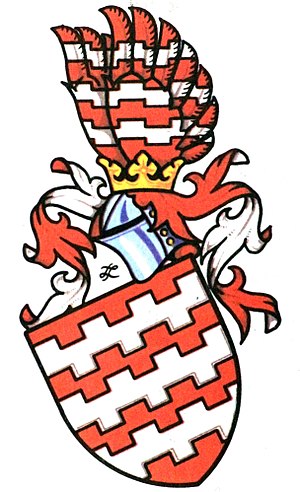
Hussitterkrigene
hussitterkrigene, også kaldt bøhmerkrigene eller hussitterrevolutionen, var en serie af krige, der blev udkæmpet mellem kristne hussitter og den samlede kristne katolske styrke under kejser Sigismund og pave Martin 5., europæiske monarker, der var loyale mod den katolske kirke samt forskellige fraktioner af hussitterne. Efter de første sammenstød skiftede utraquisterne side i 1423 og kæmpede sammen med den romerskkatolske kirke mod taboritteren og andre hussitter-fraktioner. Krigene varede fra omkring 1419 og frem til 1434.